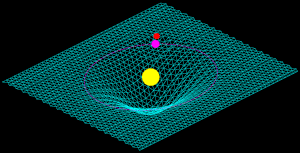
Modélisation gravitationnelle et orbitale d'un système Soleil-planète-satellite.